Jon Nunnally

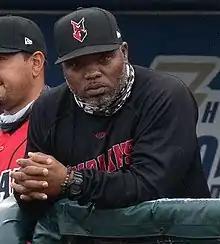
Nunnally with the Indianapolis Indians in 2021

Jonathan Keith Nunnally (born November 9, 1971) is a former professional baseball outfielder. He played in the major leagues from 1995-2000. He also played part of 2000 with the Orix BlueWave in Japan.